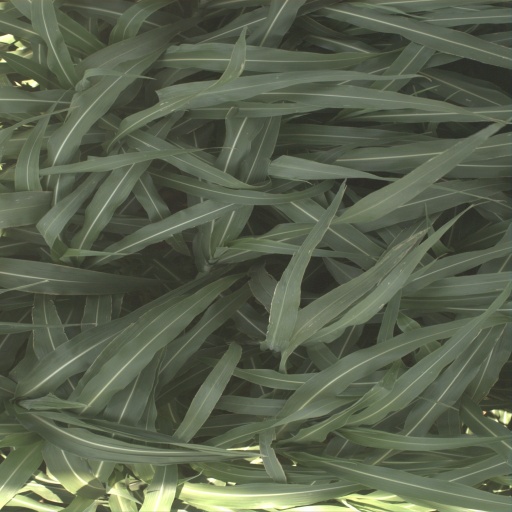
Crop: sorghum